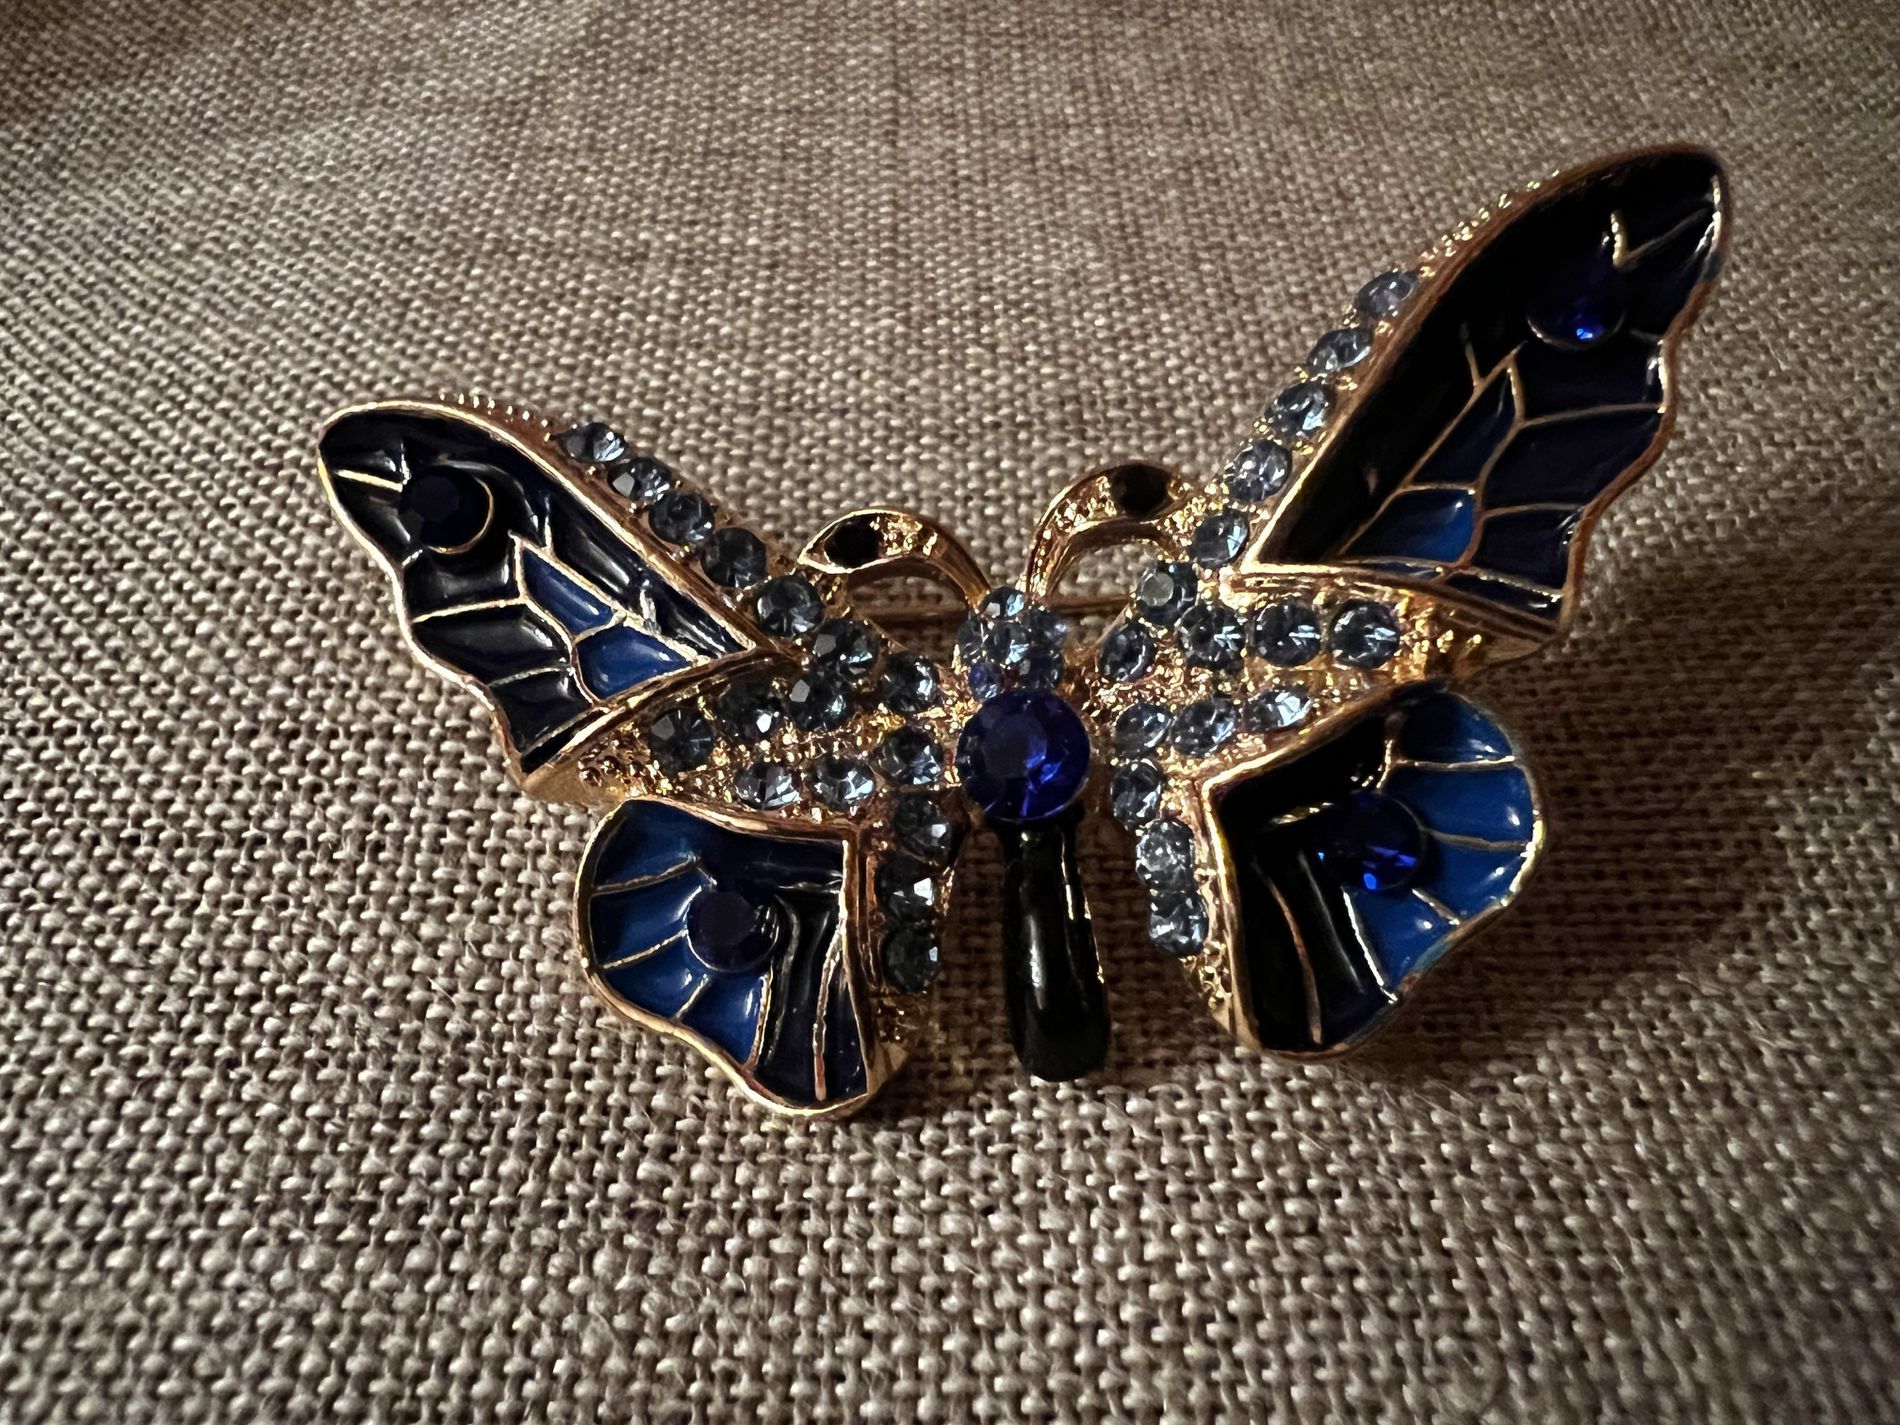
A Butterfly Brooch
A beautiful butterfly brooch on a textured fabric, its wings are decorated with blue and gold colors and crystal stones. The soft light makes the center gem and the crystal stones sparkle, making the brooch look like a unique piece of jewelry in a quite calm atmosphere.
A close-up shot of a butterfly brooch, captured in a warm indoor light. It highlights the brooch details against the fabric background. The blue color contrasts with the gold color, the soft light reflections add a touch of elegance and depth. The rich colors and shadows give a classy vintage style.
Labels: Accessories, Jewelry, Brooch, Gemstone, Locket, Pendant, Diamond, Sapphire, Butterfly Brooch, Fabric background
Camera: Apple iPhone 13 Pro Max
Lens: iPhone 13 Pro Max back triple camera 1.57mm f/1.8
Aperture: F1.8
Exposure: 1/33 sec
ISO: 1000
Focal length: 1.57